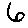
Label: 6